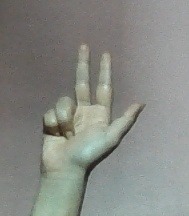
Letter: al